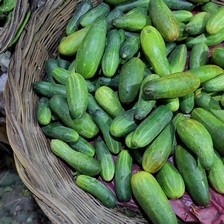
Label: cucumber